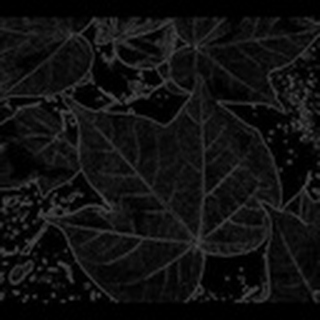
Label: healthy_cotton